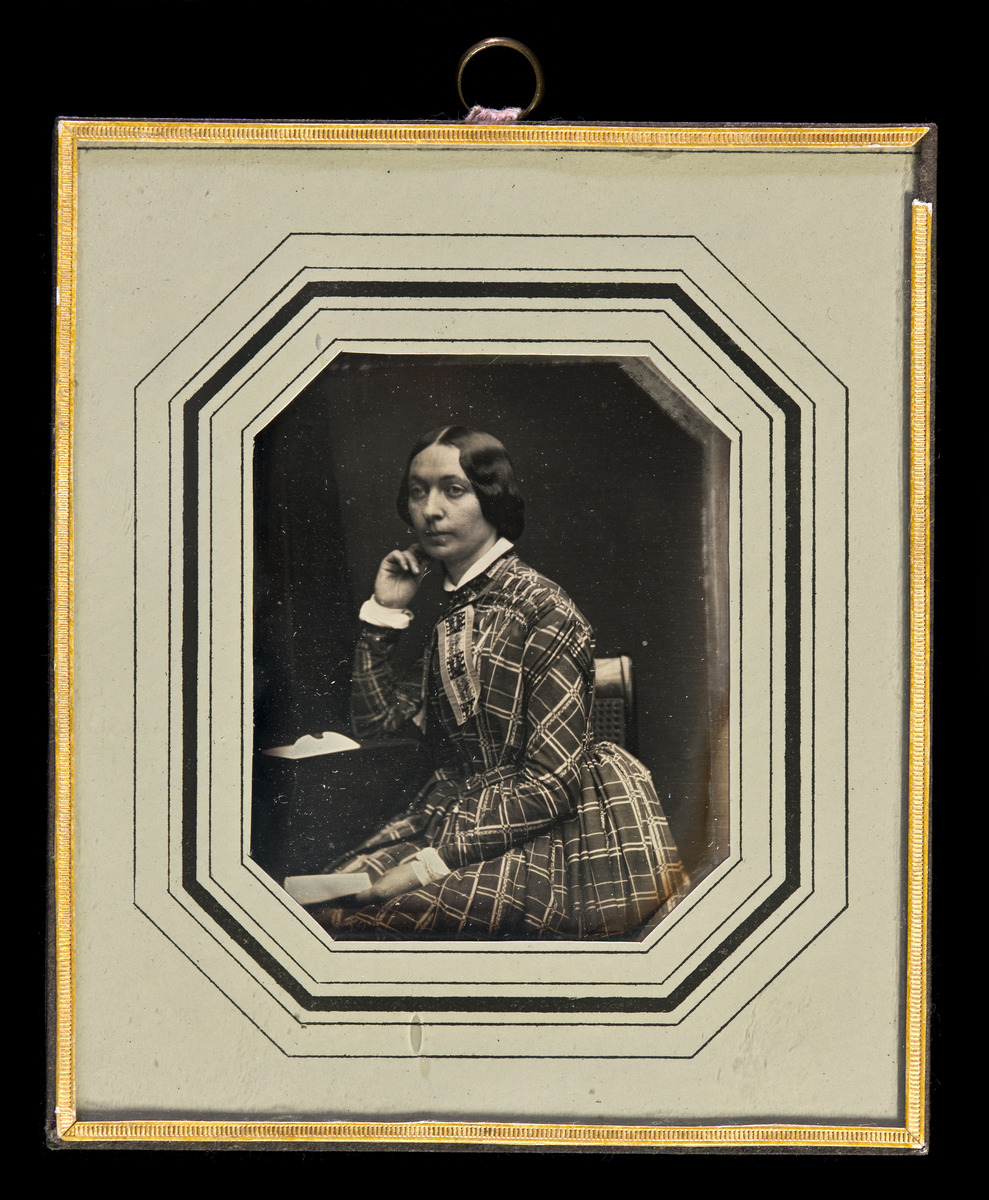
Kehystetty muotokuva Edla Jansson-Blommérista, dagerrotyyppi
sisällön kuvaus: Kehystetty muotokuva Edla Jansson-Blommérista, dagerrotyyppi. mustavalkoinen
Kuvaaja: Schoulz Atelier, valokuvaaja
Ajankohta: kuvausaika 1851
Aiheet: Jansson-Blommér, Edla, muotokuvat, naiset